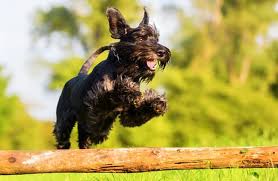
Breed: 220-n000053-standard_schnauzer